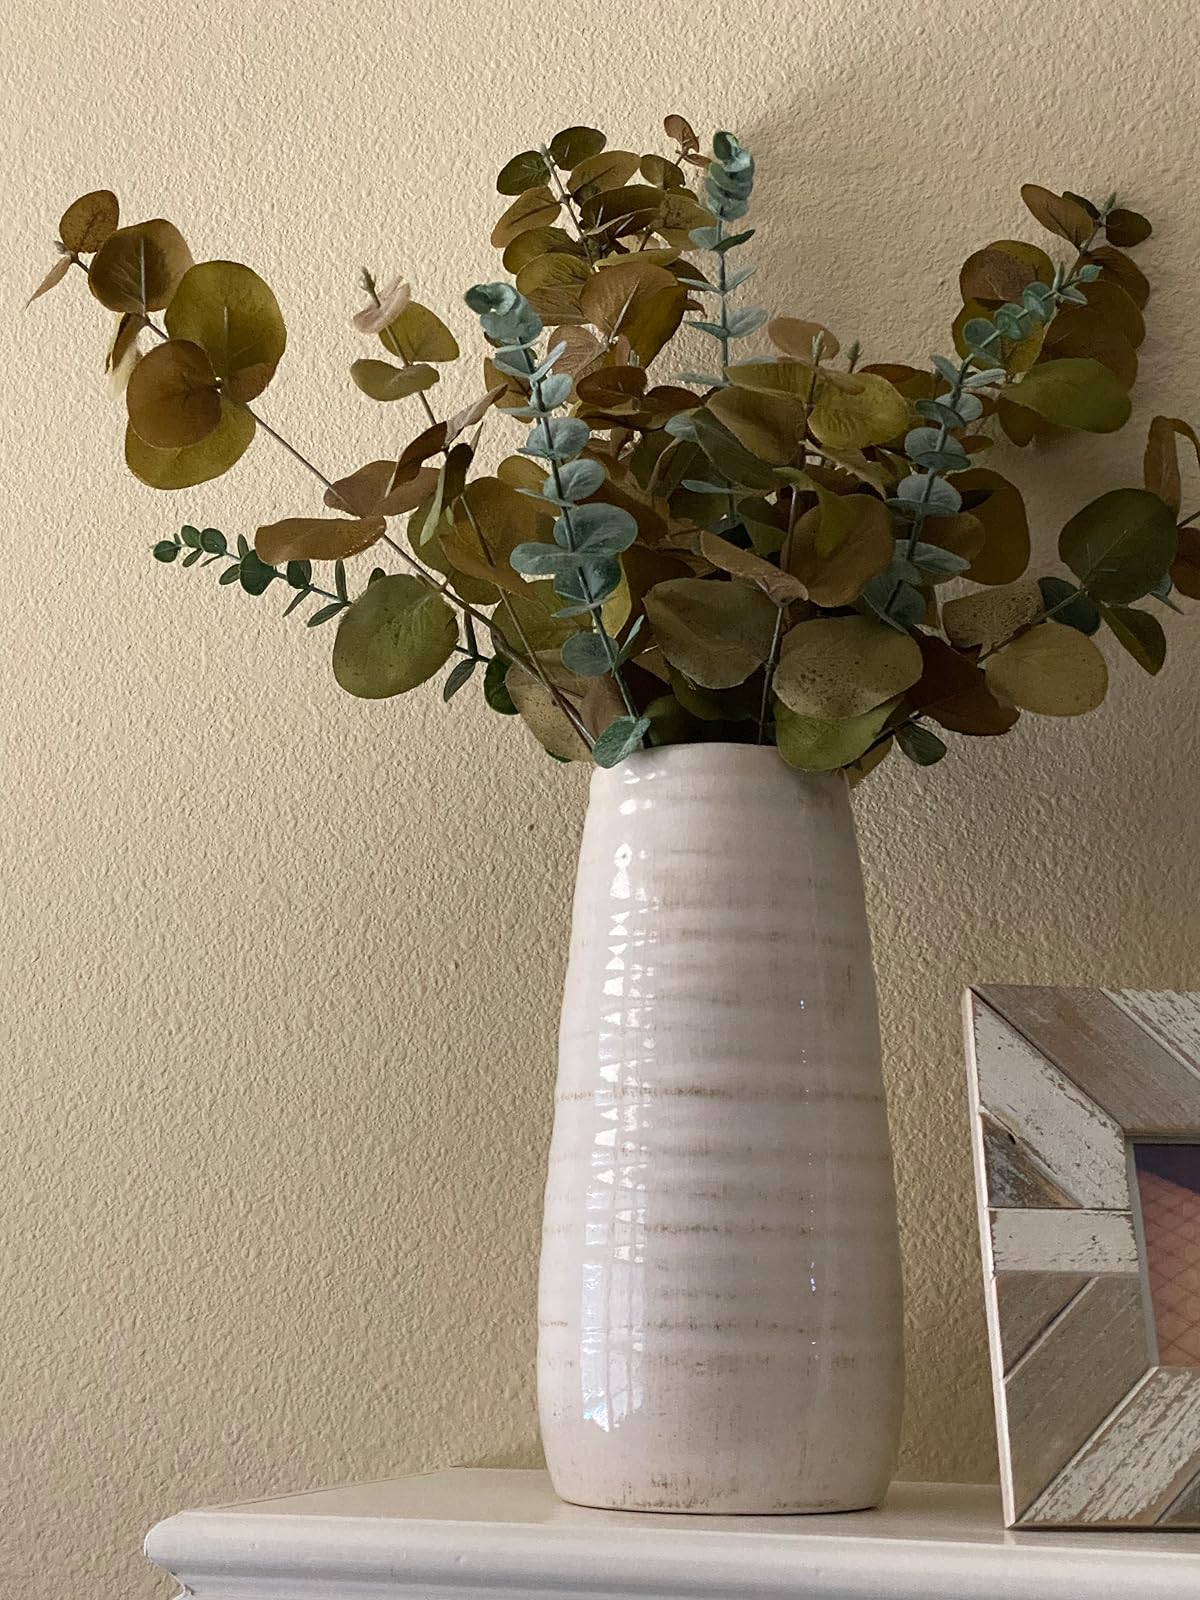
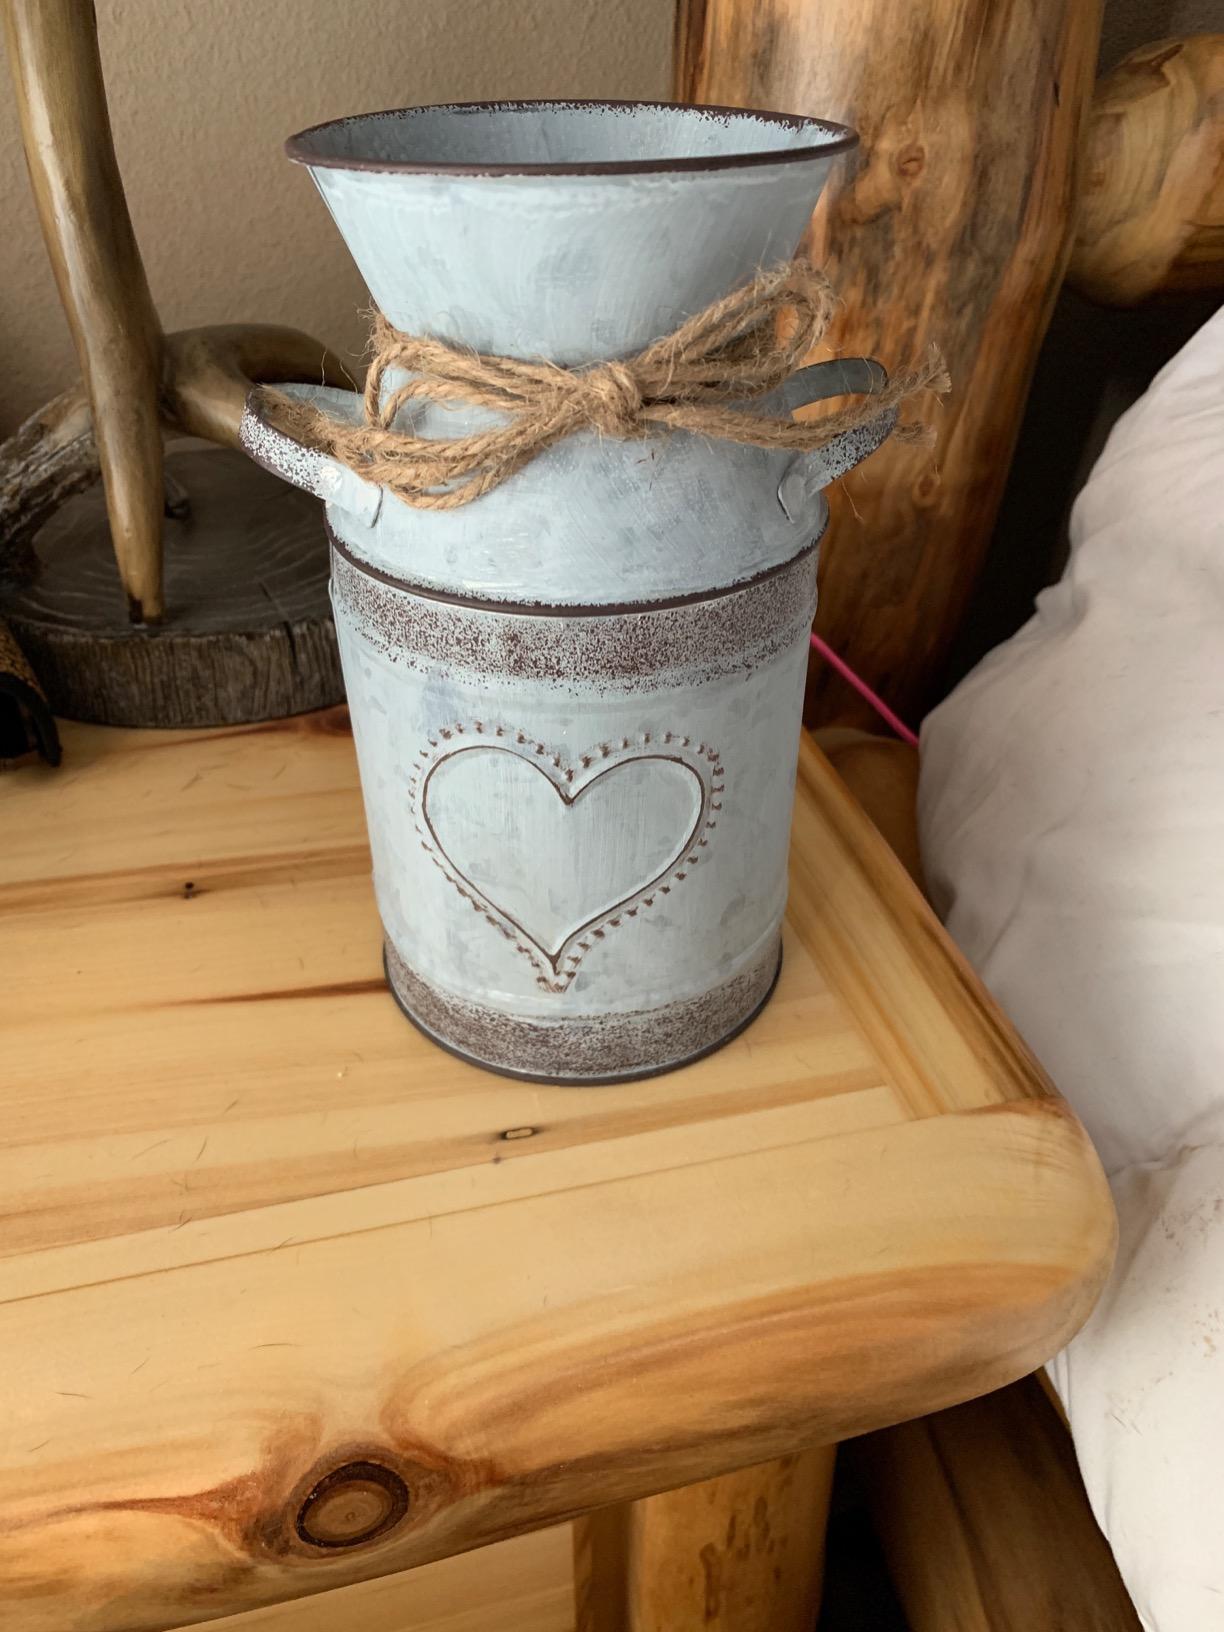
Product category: vase
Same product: no